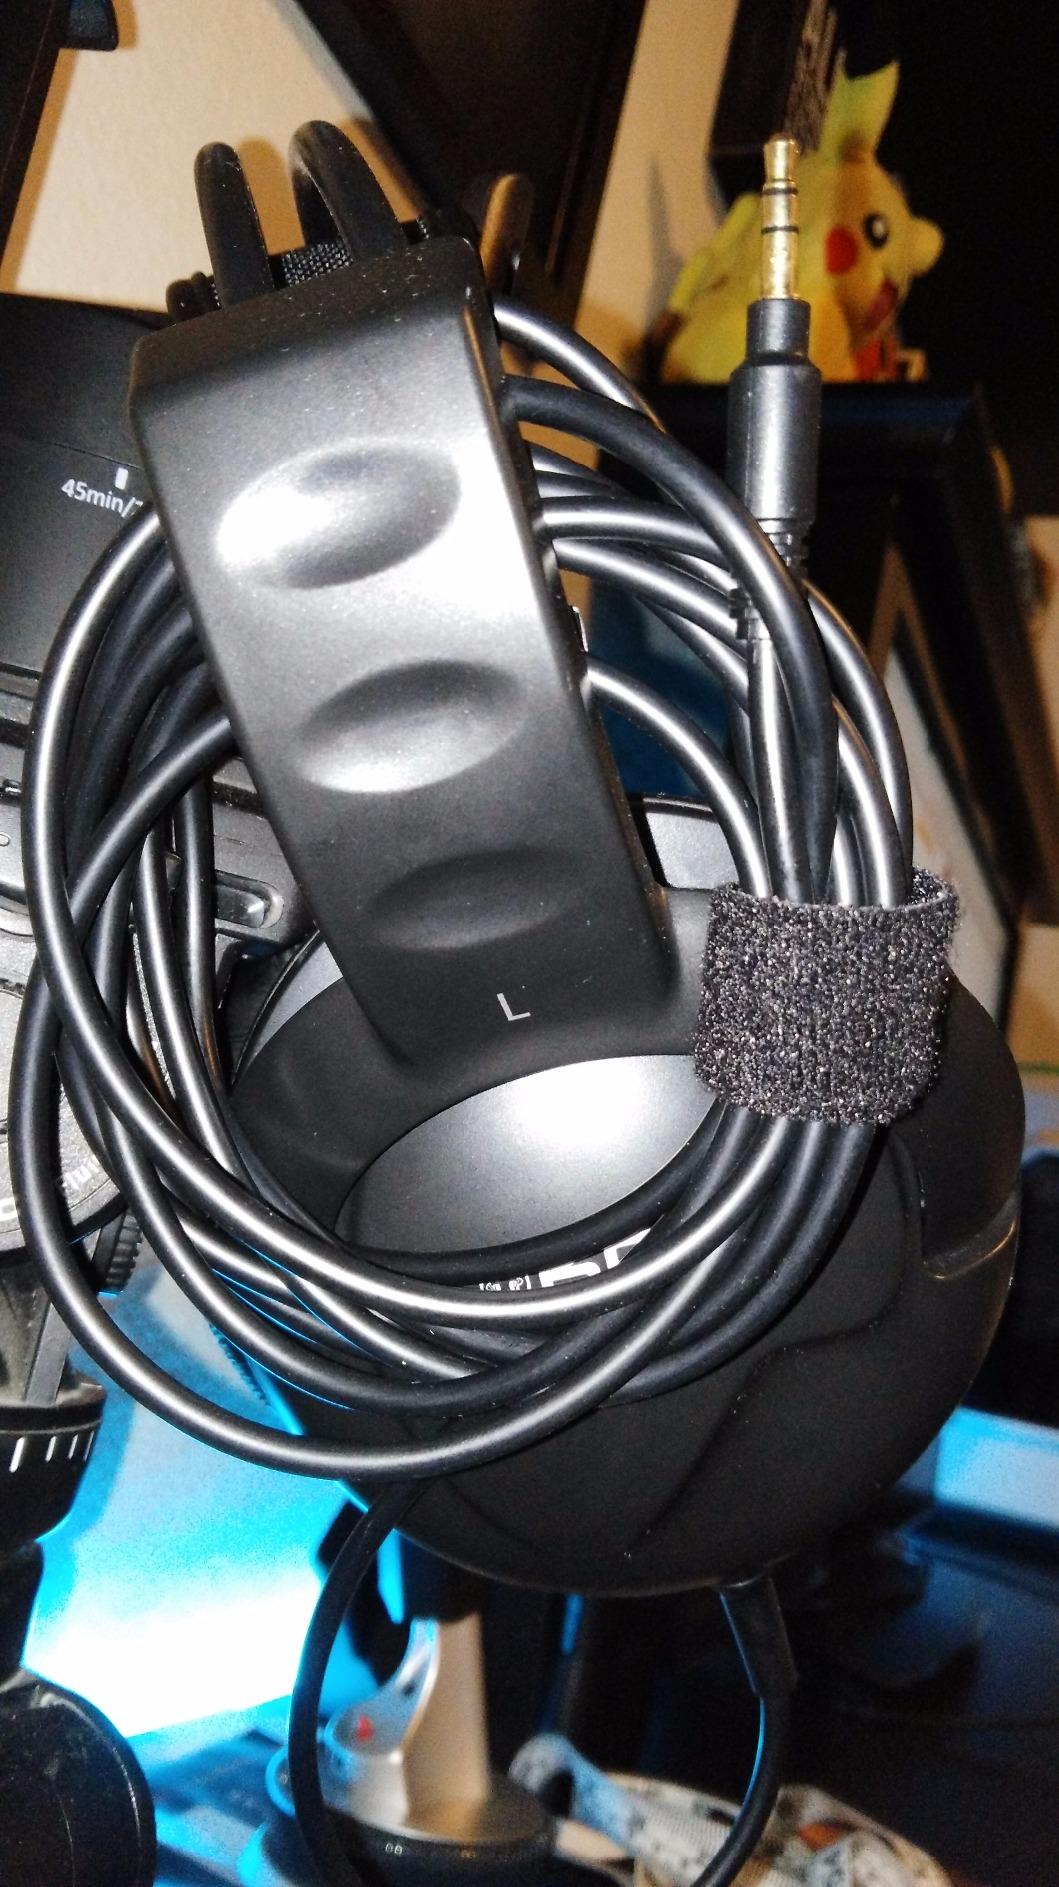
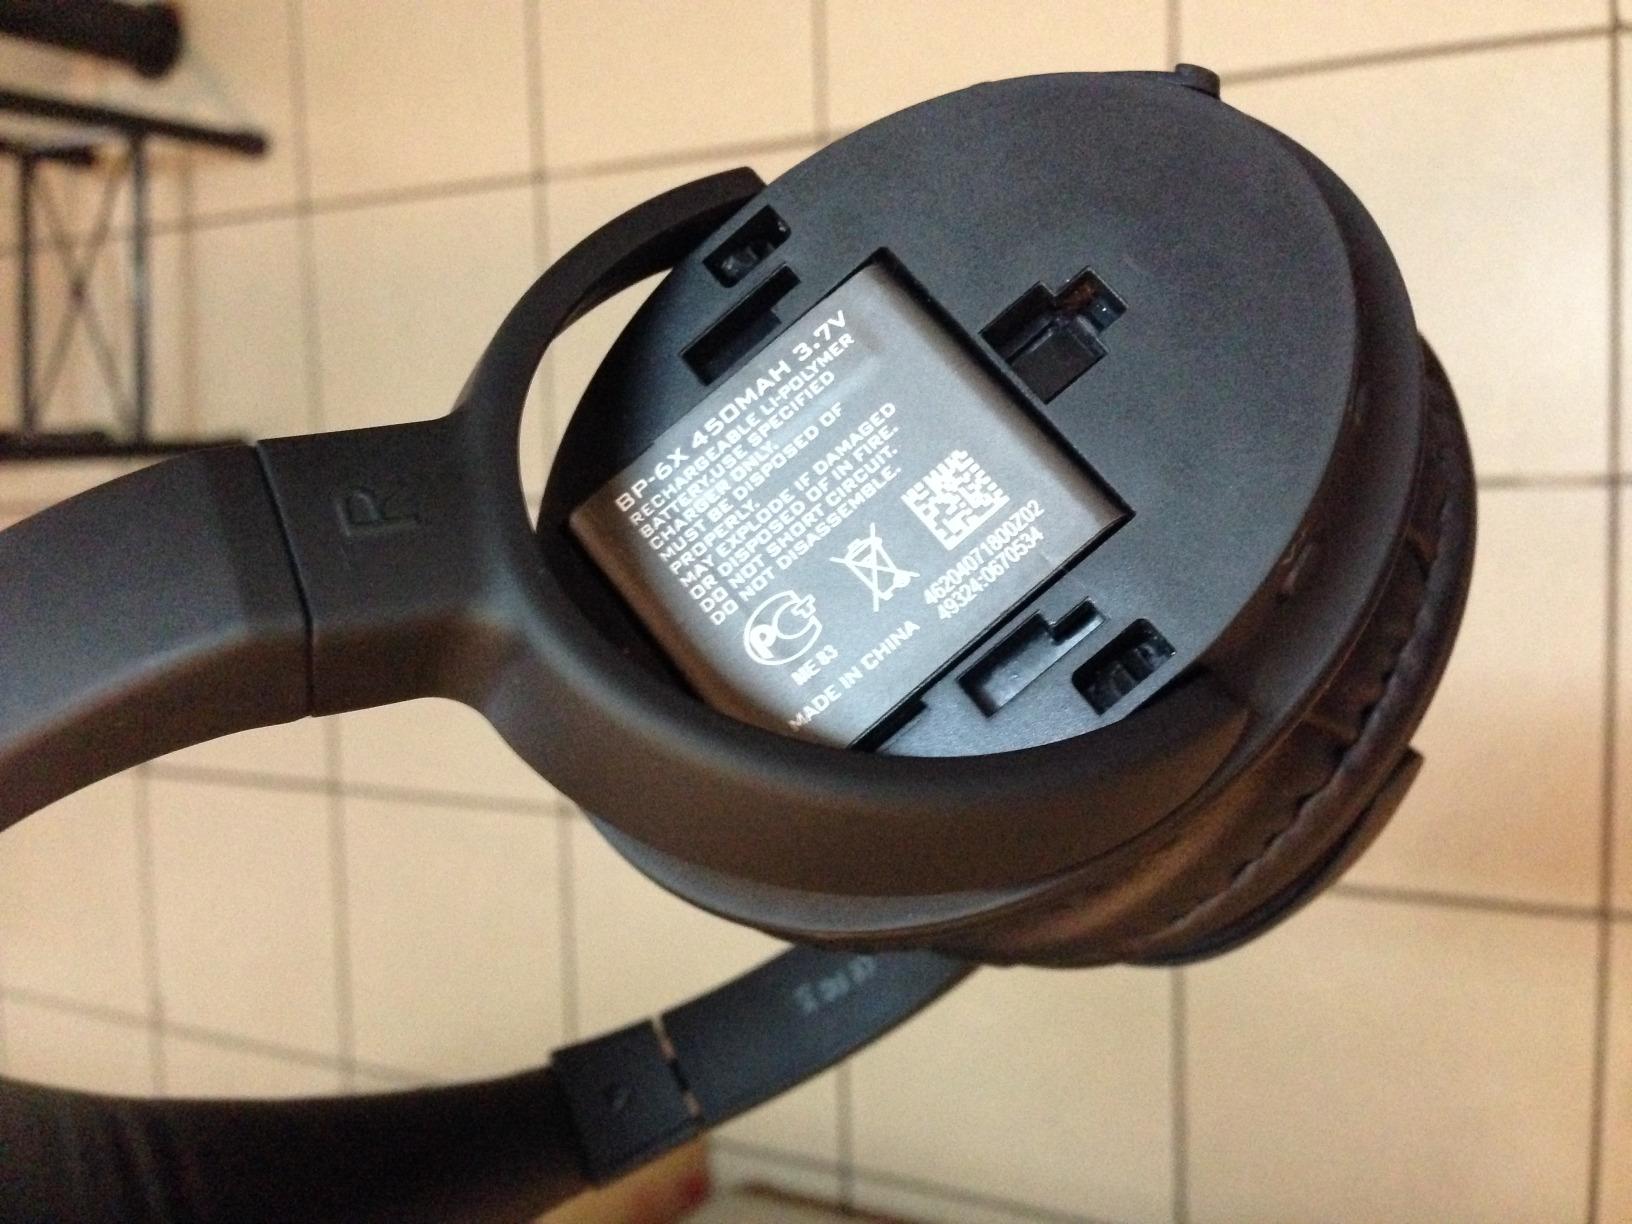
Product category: headphones
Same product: no